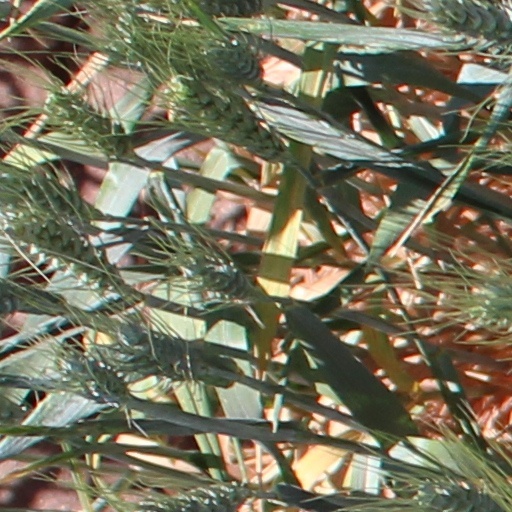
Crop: wheat